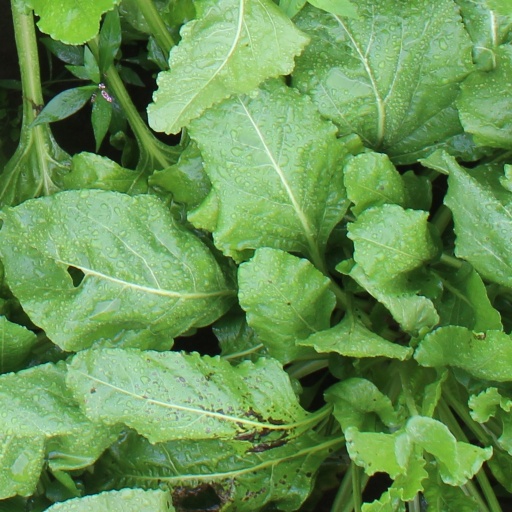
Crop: sugar beet